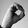
ASL letter: O